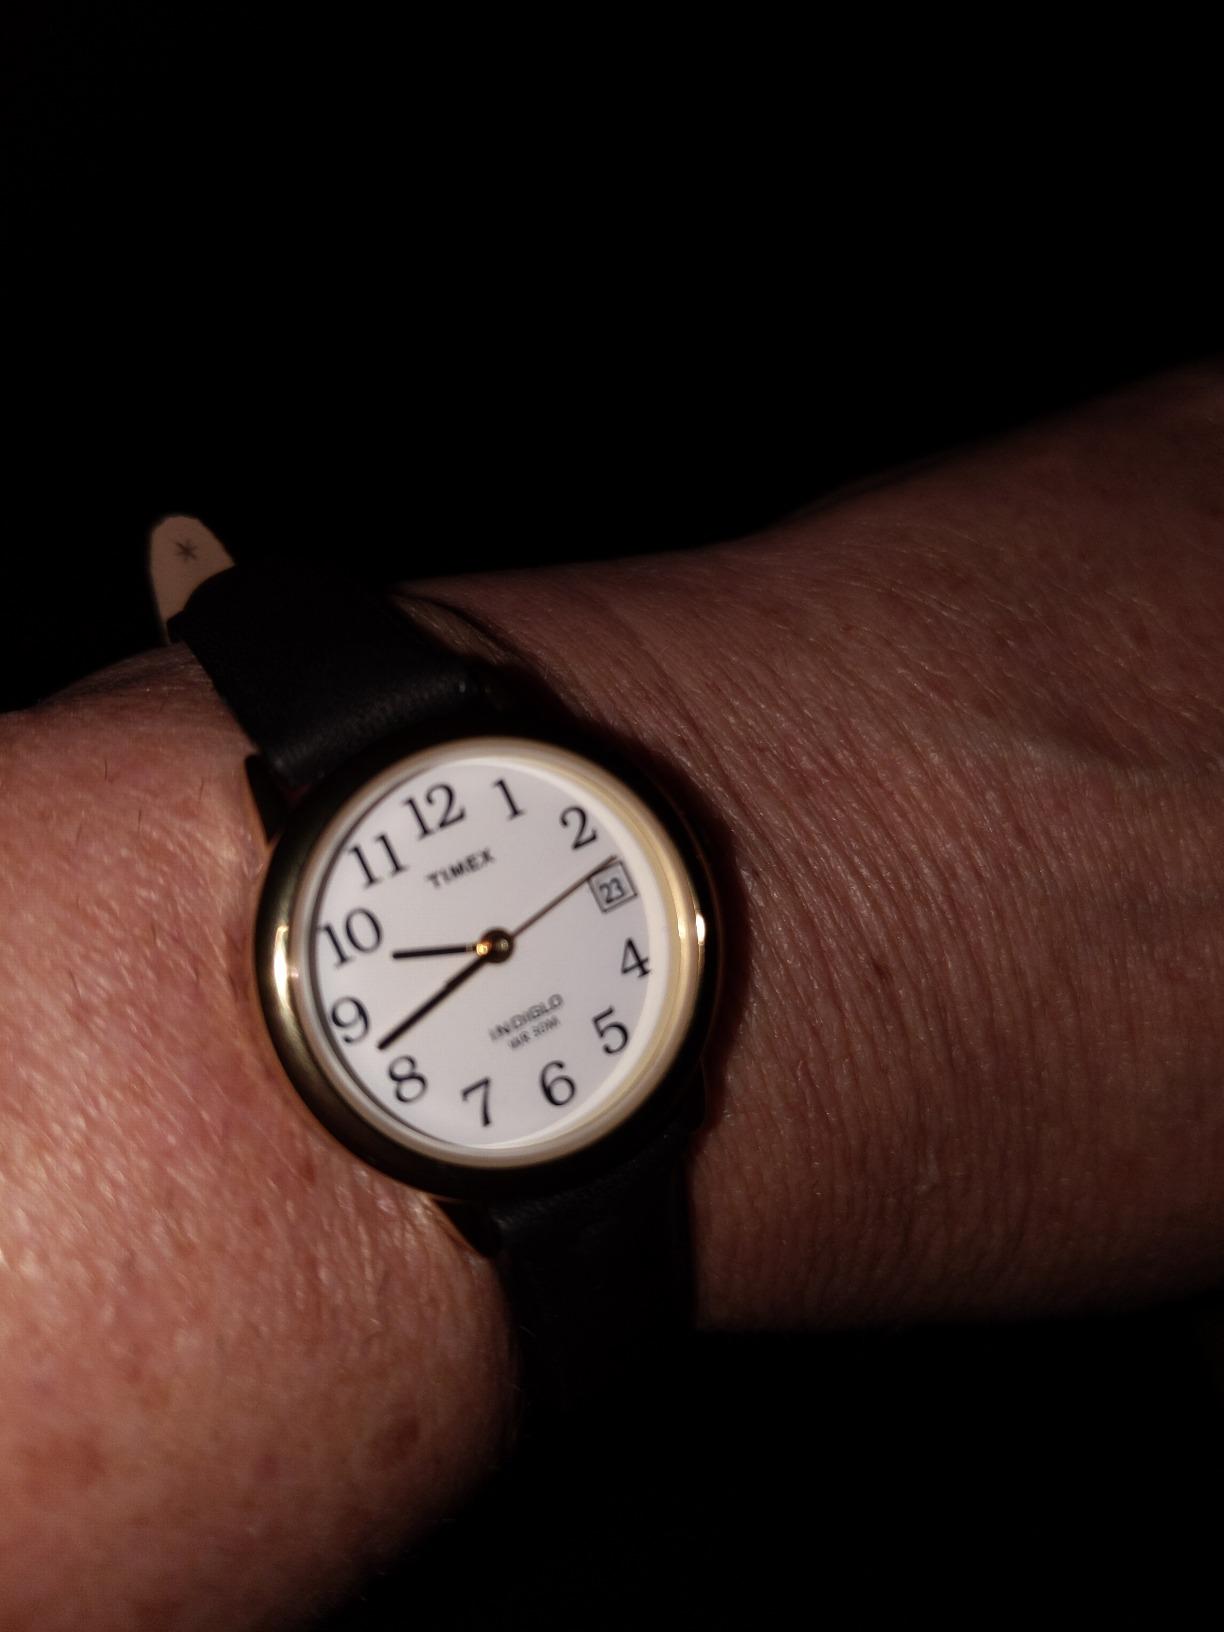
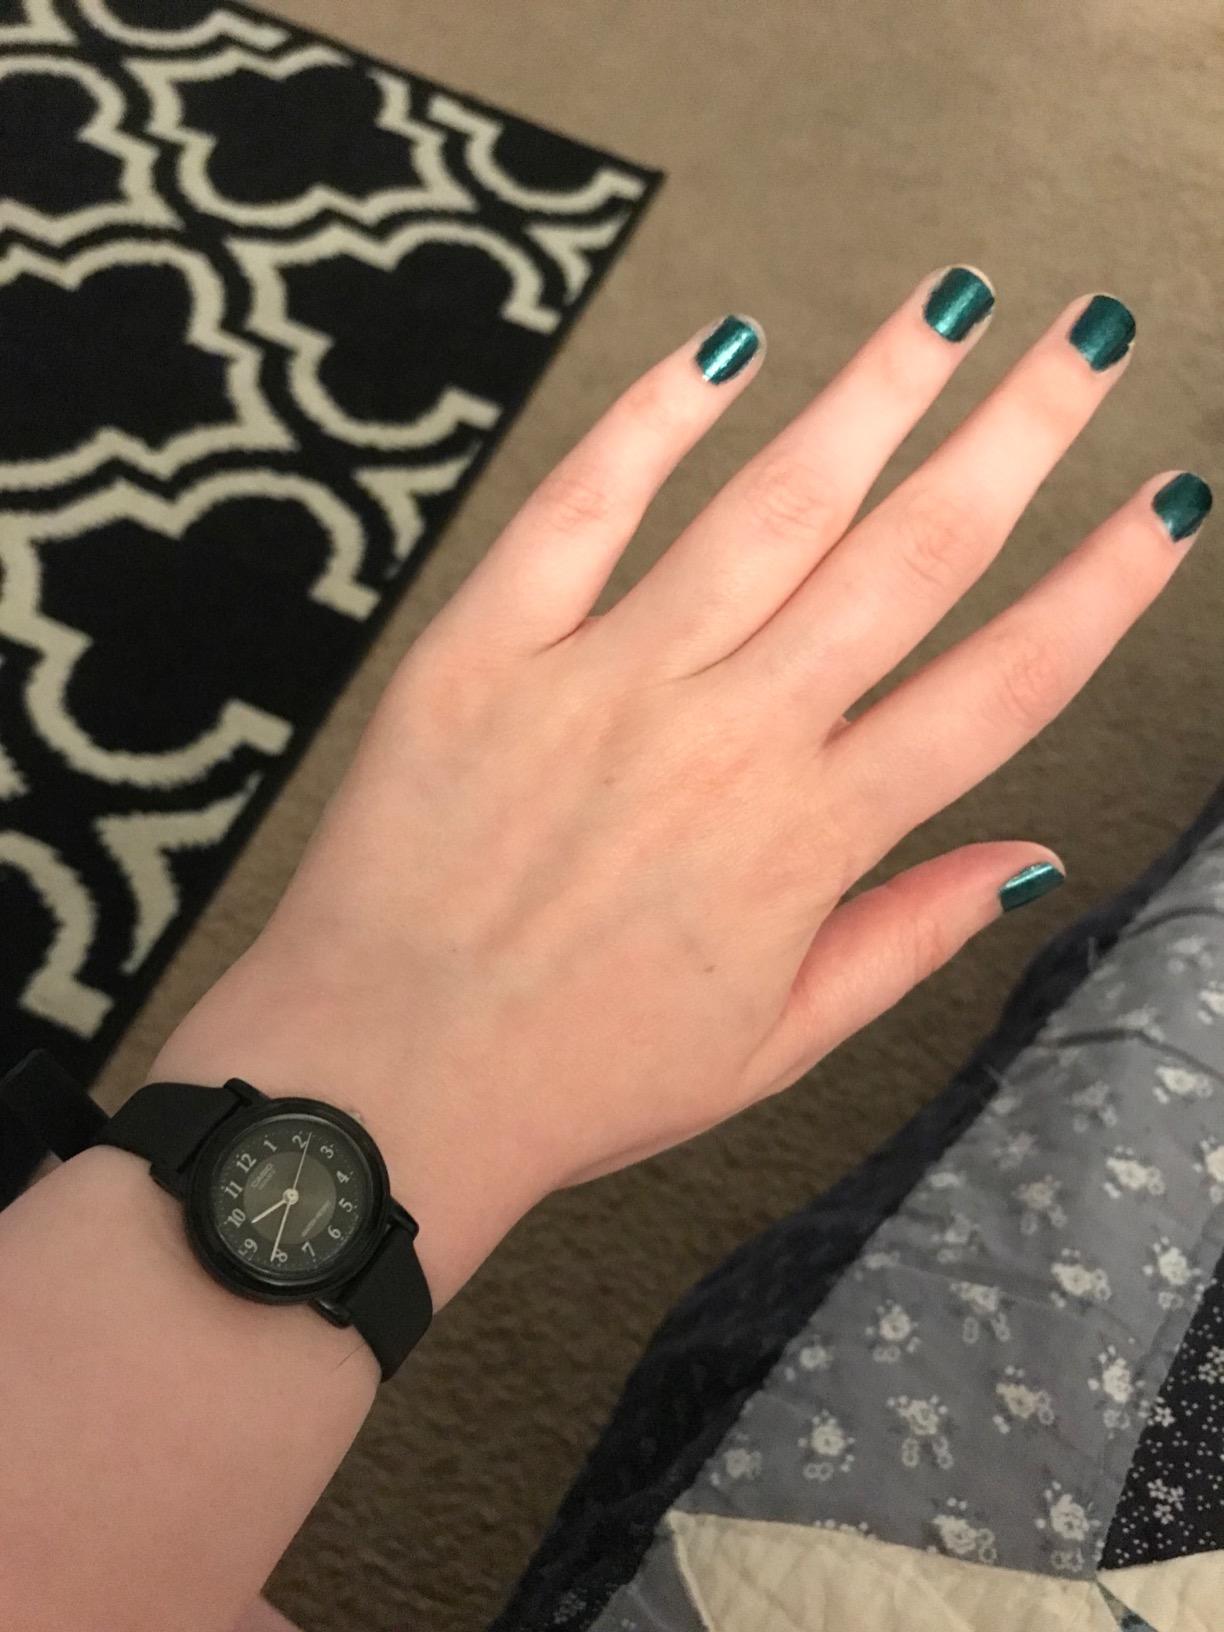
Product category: accessories_watch
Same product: no